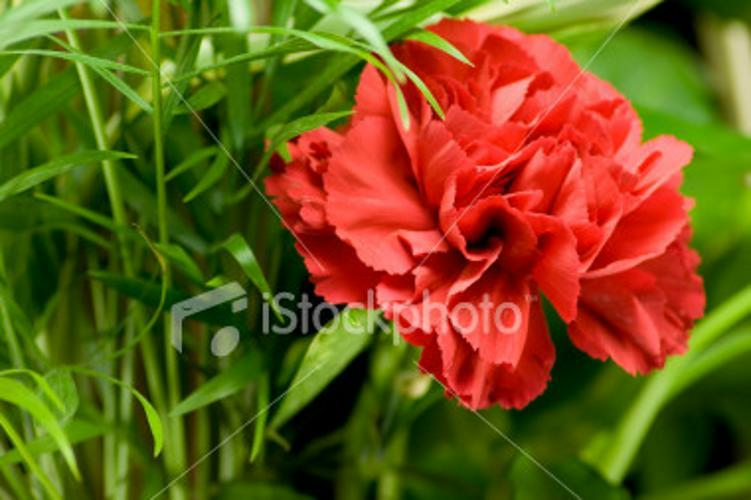
Flower: carnation